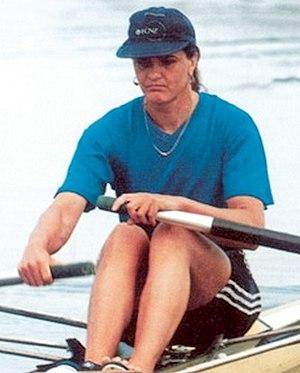
Le CS Dinamo Bucarest est un club roumain omnisports basé à Bucarest. Il a été créé comme émanation du Ministère de l'Intérieur. Il est l'un des trois grands clubs sportifs roumains, avec le CSA Steaua et Rapid Bucarest.
Elisabeta Lipă, née le 26 octobre 1964 à Siret sous le nom d’Elisabeta Oleniuc, est une ancienne athlète roumaine pratiquant l'aviron. Elle est la rameuse la plus décorée de toute l'histoire des Jeux olympiques, avec cinq médailles d'or, deux d'argent et une de bronze, en six participations aux Jeux.